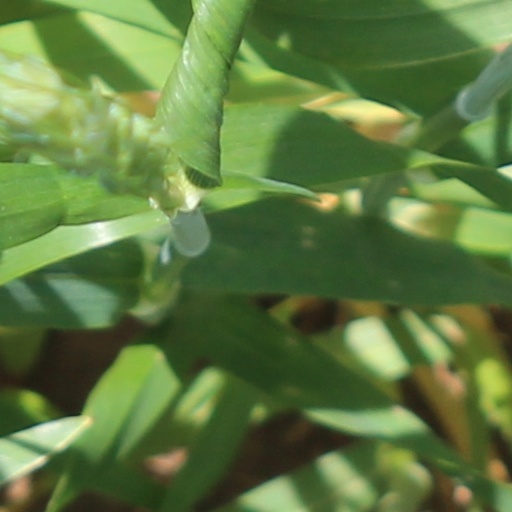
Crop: wheat